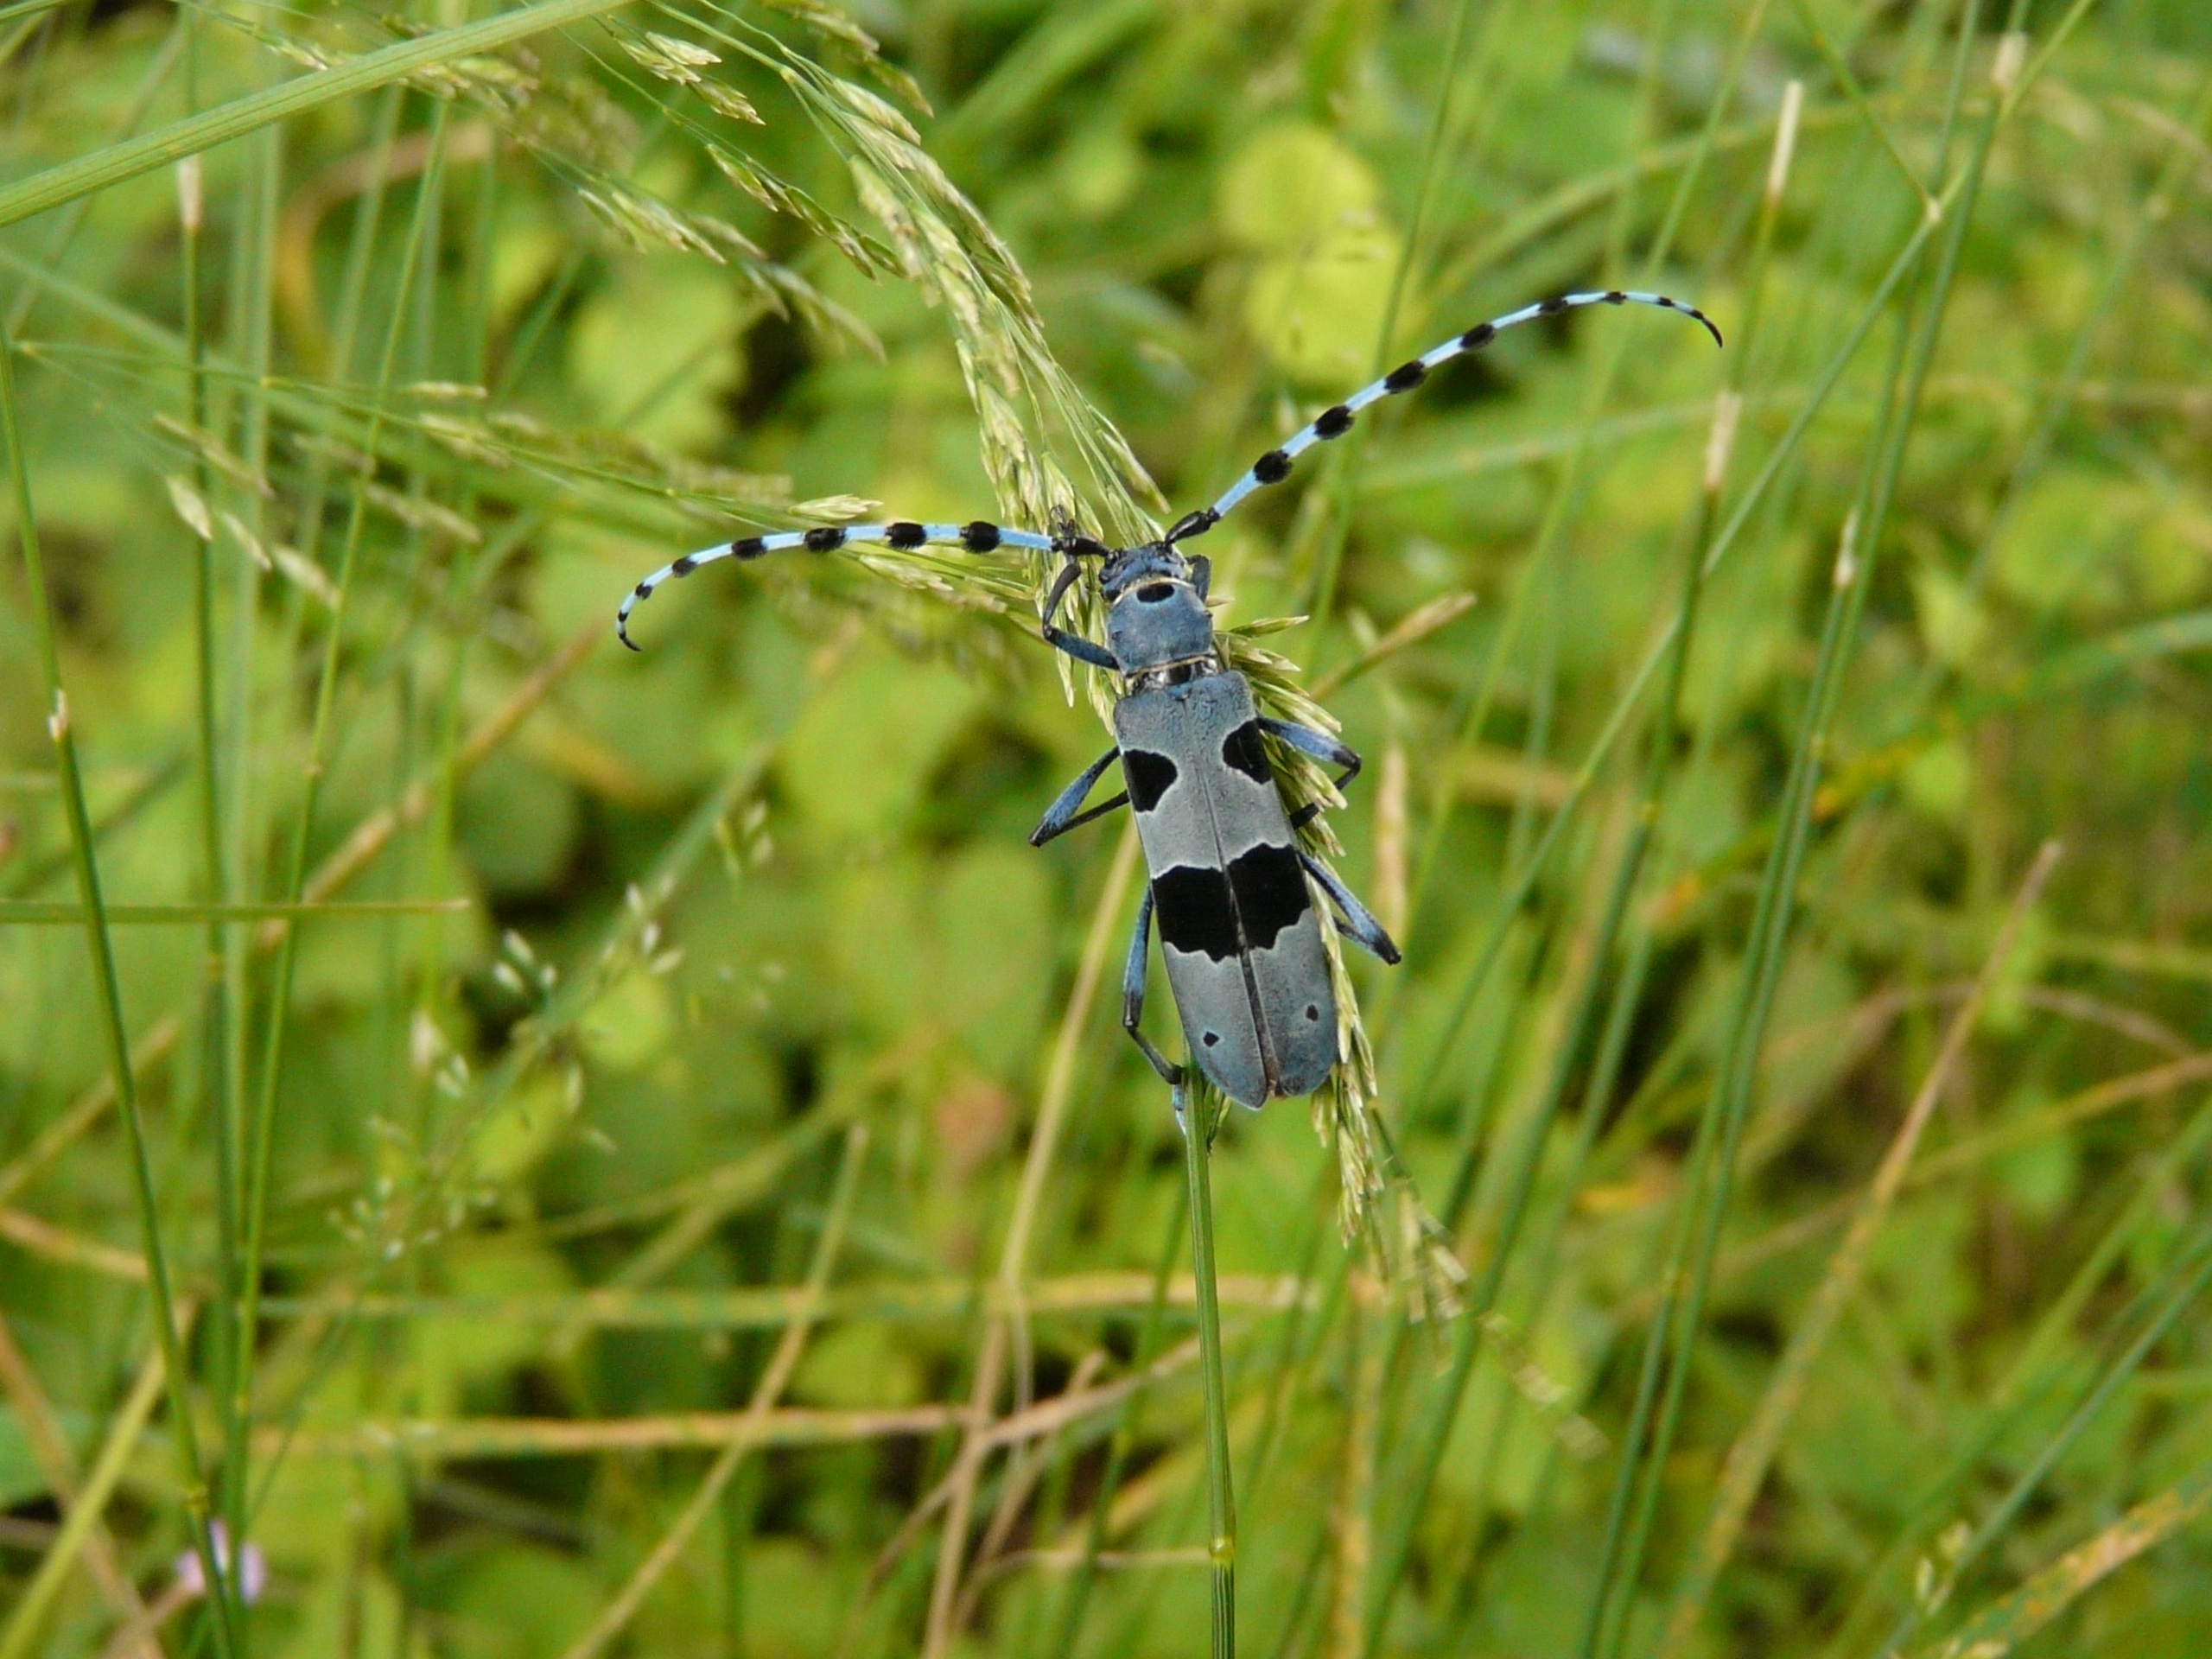
nature, grass, meadow, prairie, flower, animal, green, insect, blue, fauna, invertebrate, dragonfly, damselfly, beetle, macro photography, arthropod, dragonflies and damseflies, alpine cinc r